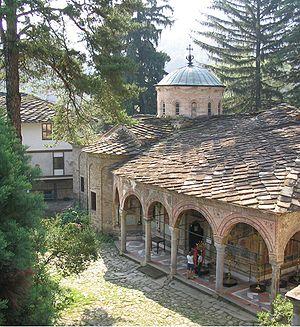
Le monastère de Troyan est le plus grand monastère dans la chaîne du Balkan. Il se situe à 10 km au sud-est de la ville de Troyan, dans la province de Lovetch, au pied du versant Tchukarka, en Bulgarie. Le monastère est dédié à sainte Marie.